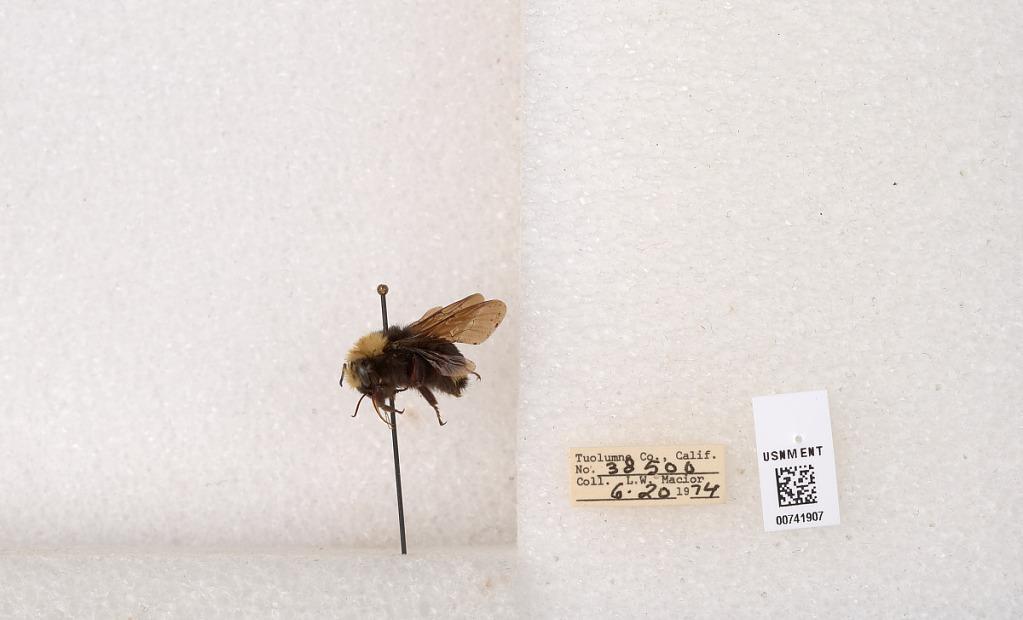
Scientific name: Bombus (Pyrobombus) vosnesenskii Radoszkowski
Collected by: L. Macior
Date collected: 1974-6-20
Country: United States
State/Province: California
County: Tuolumne
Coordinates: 37.9712, -120.228